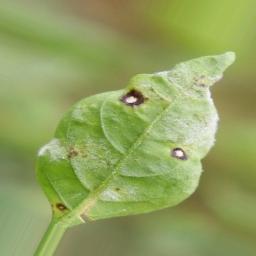
Label: powdery mildew